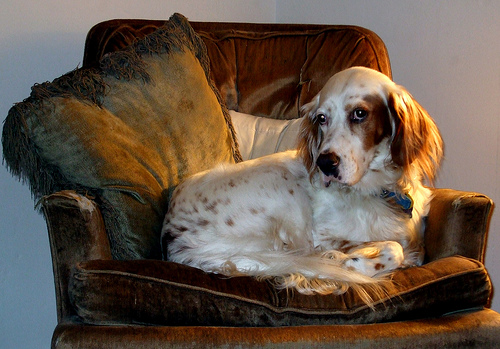
Animal: dog
Breed: english_setter